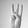
ASL letter: W